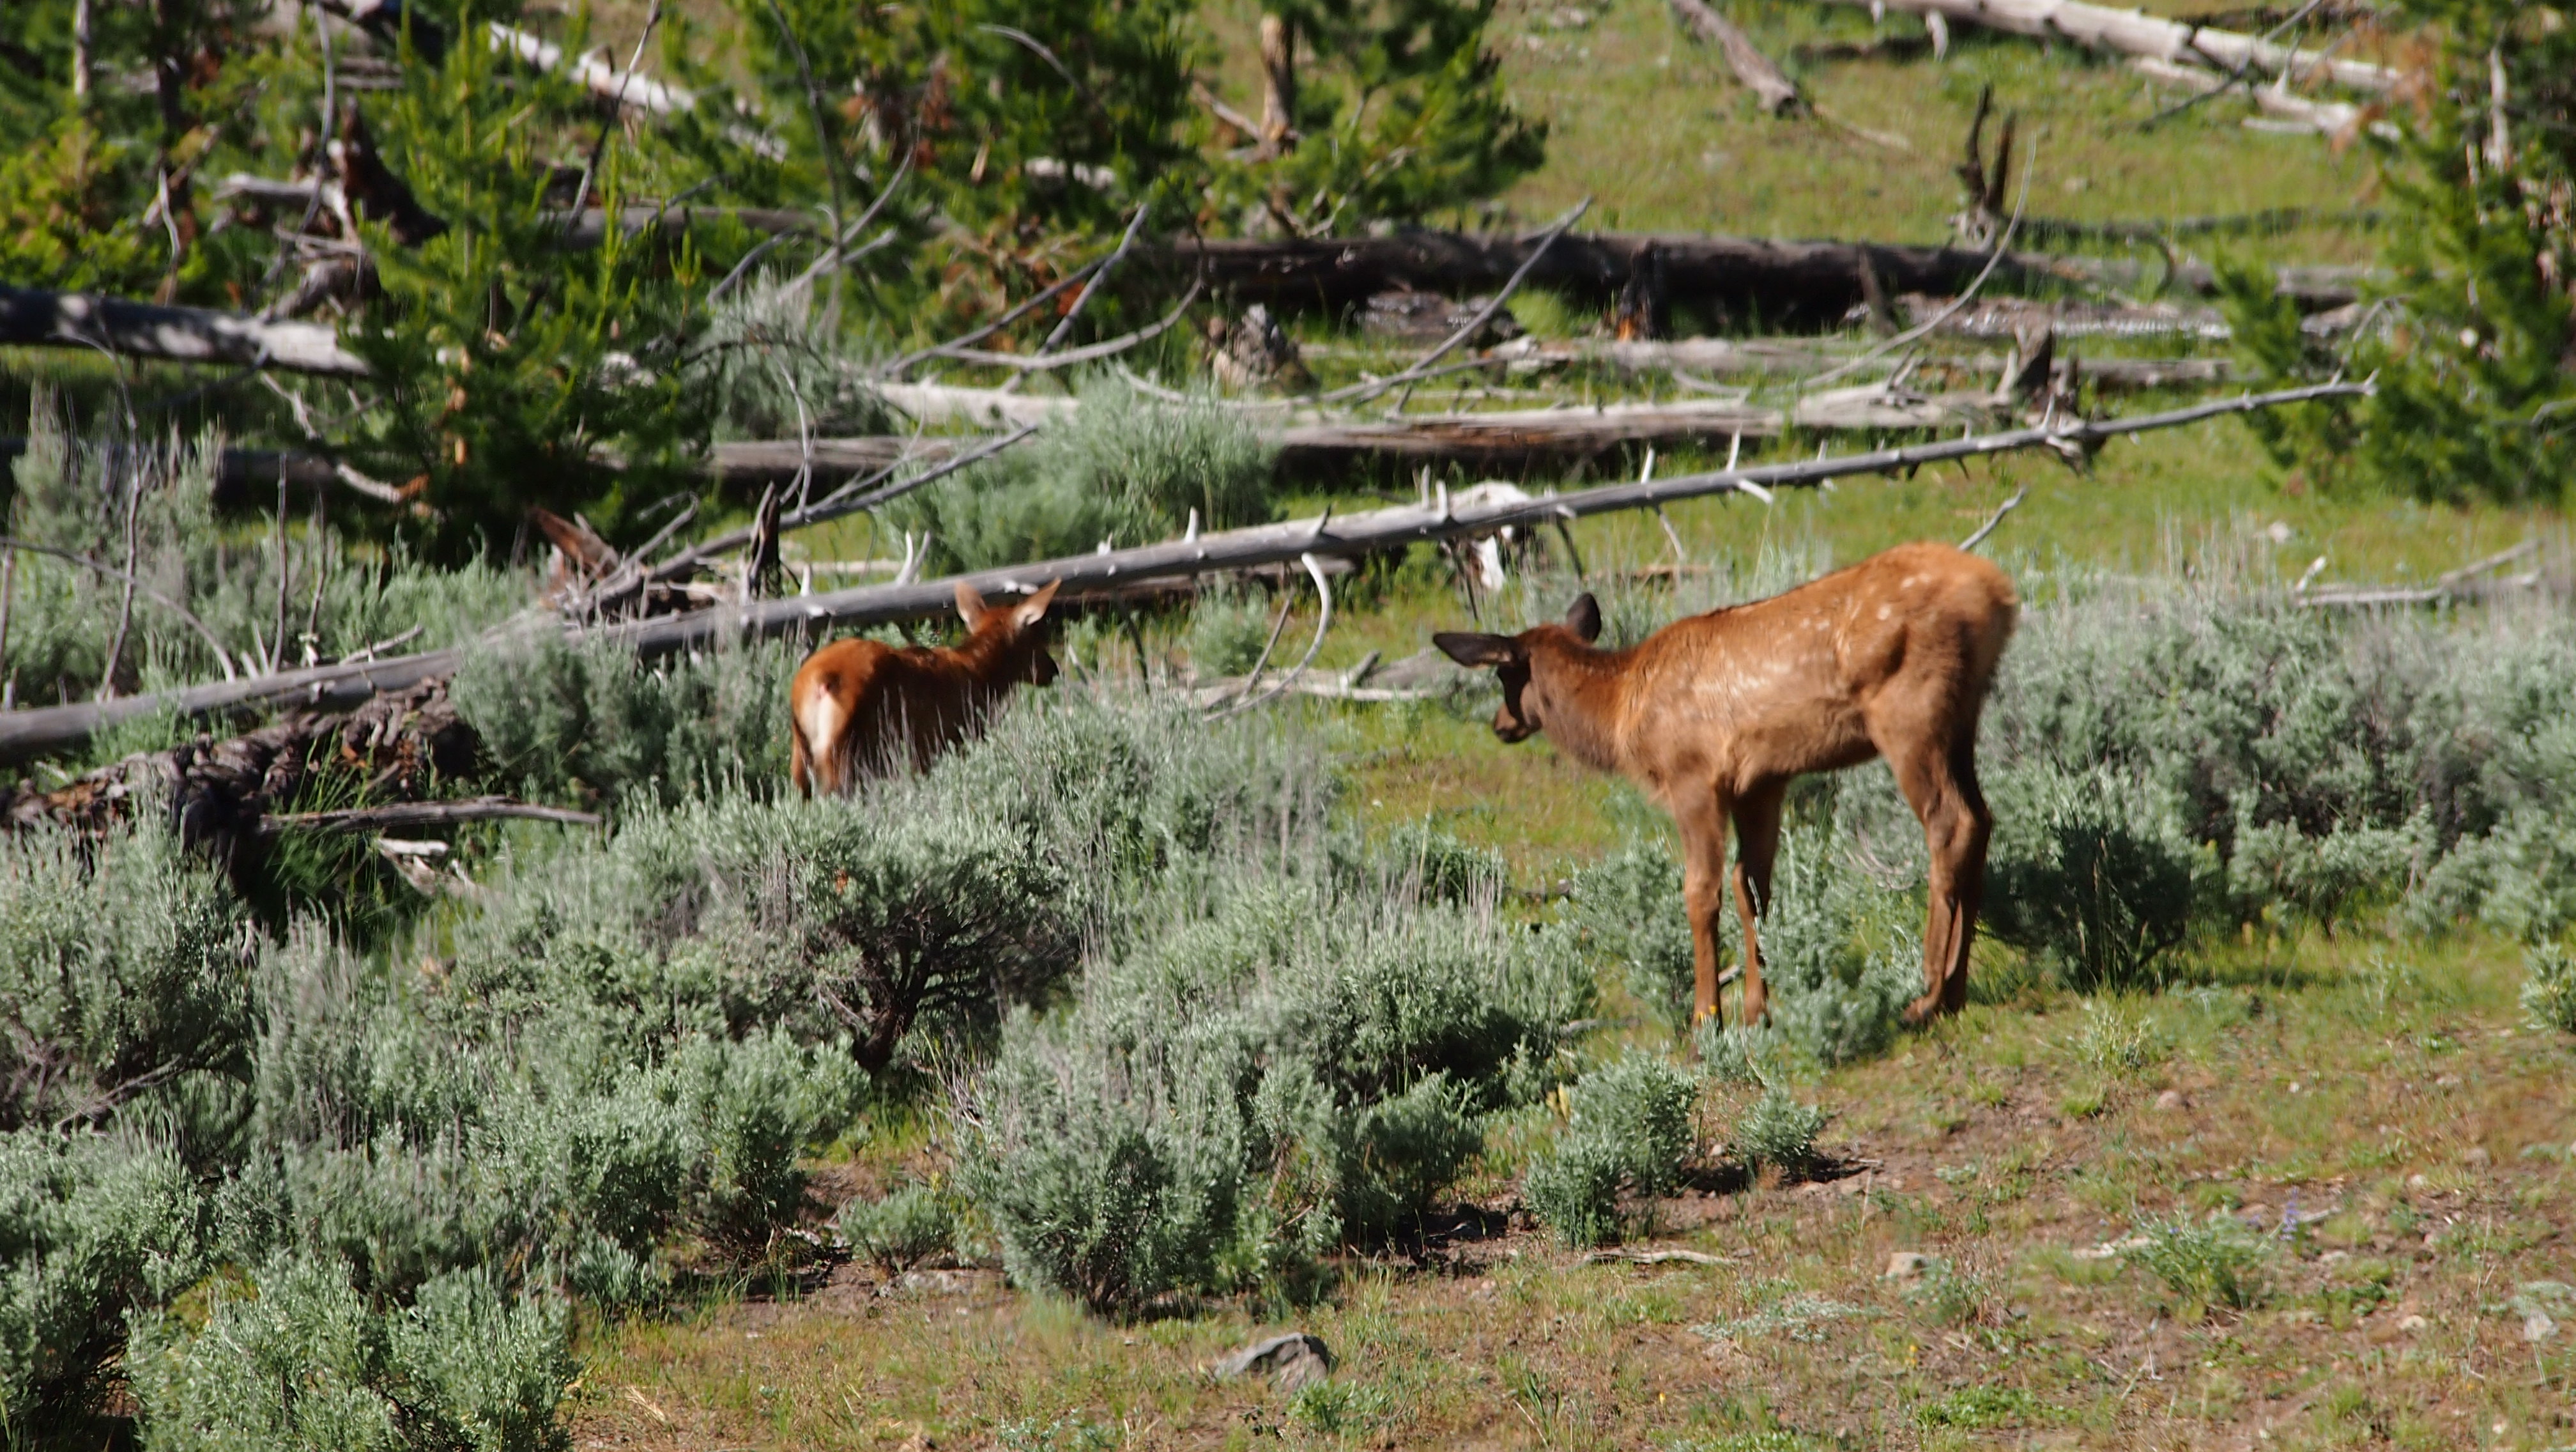
nature, wilderness, wildlife, deer, spring, pasture, grazing, fauna, yellowstone, creativecommons, animals, bison, ecosystem, epm1, gysers, elk, white tailed deer